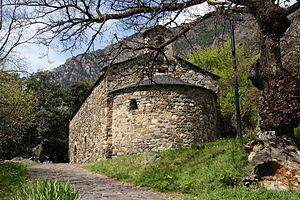
Bages
Cet article recense les édifices protégés d'Andorre.